Åssiden

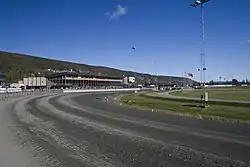
Drammen Racecourse

Åssiden was a part of Lier municipality until 1951, when it became part of Drammen municipality. Åssiden is located on the western side of Drammen, north of the Drammenselva. Historically Åssiden was the location through which lumber was transported via Drammenselva into the city. Åssiden Elvepark is a park which was built on old landfill sites by the Drammenselva.